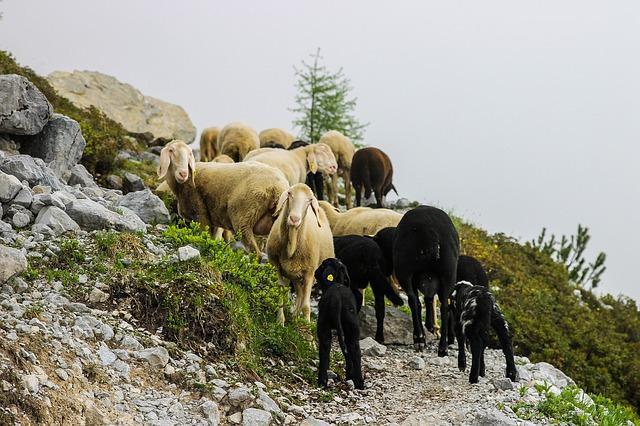
sheep